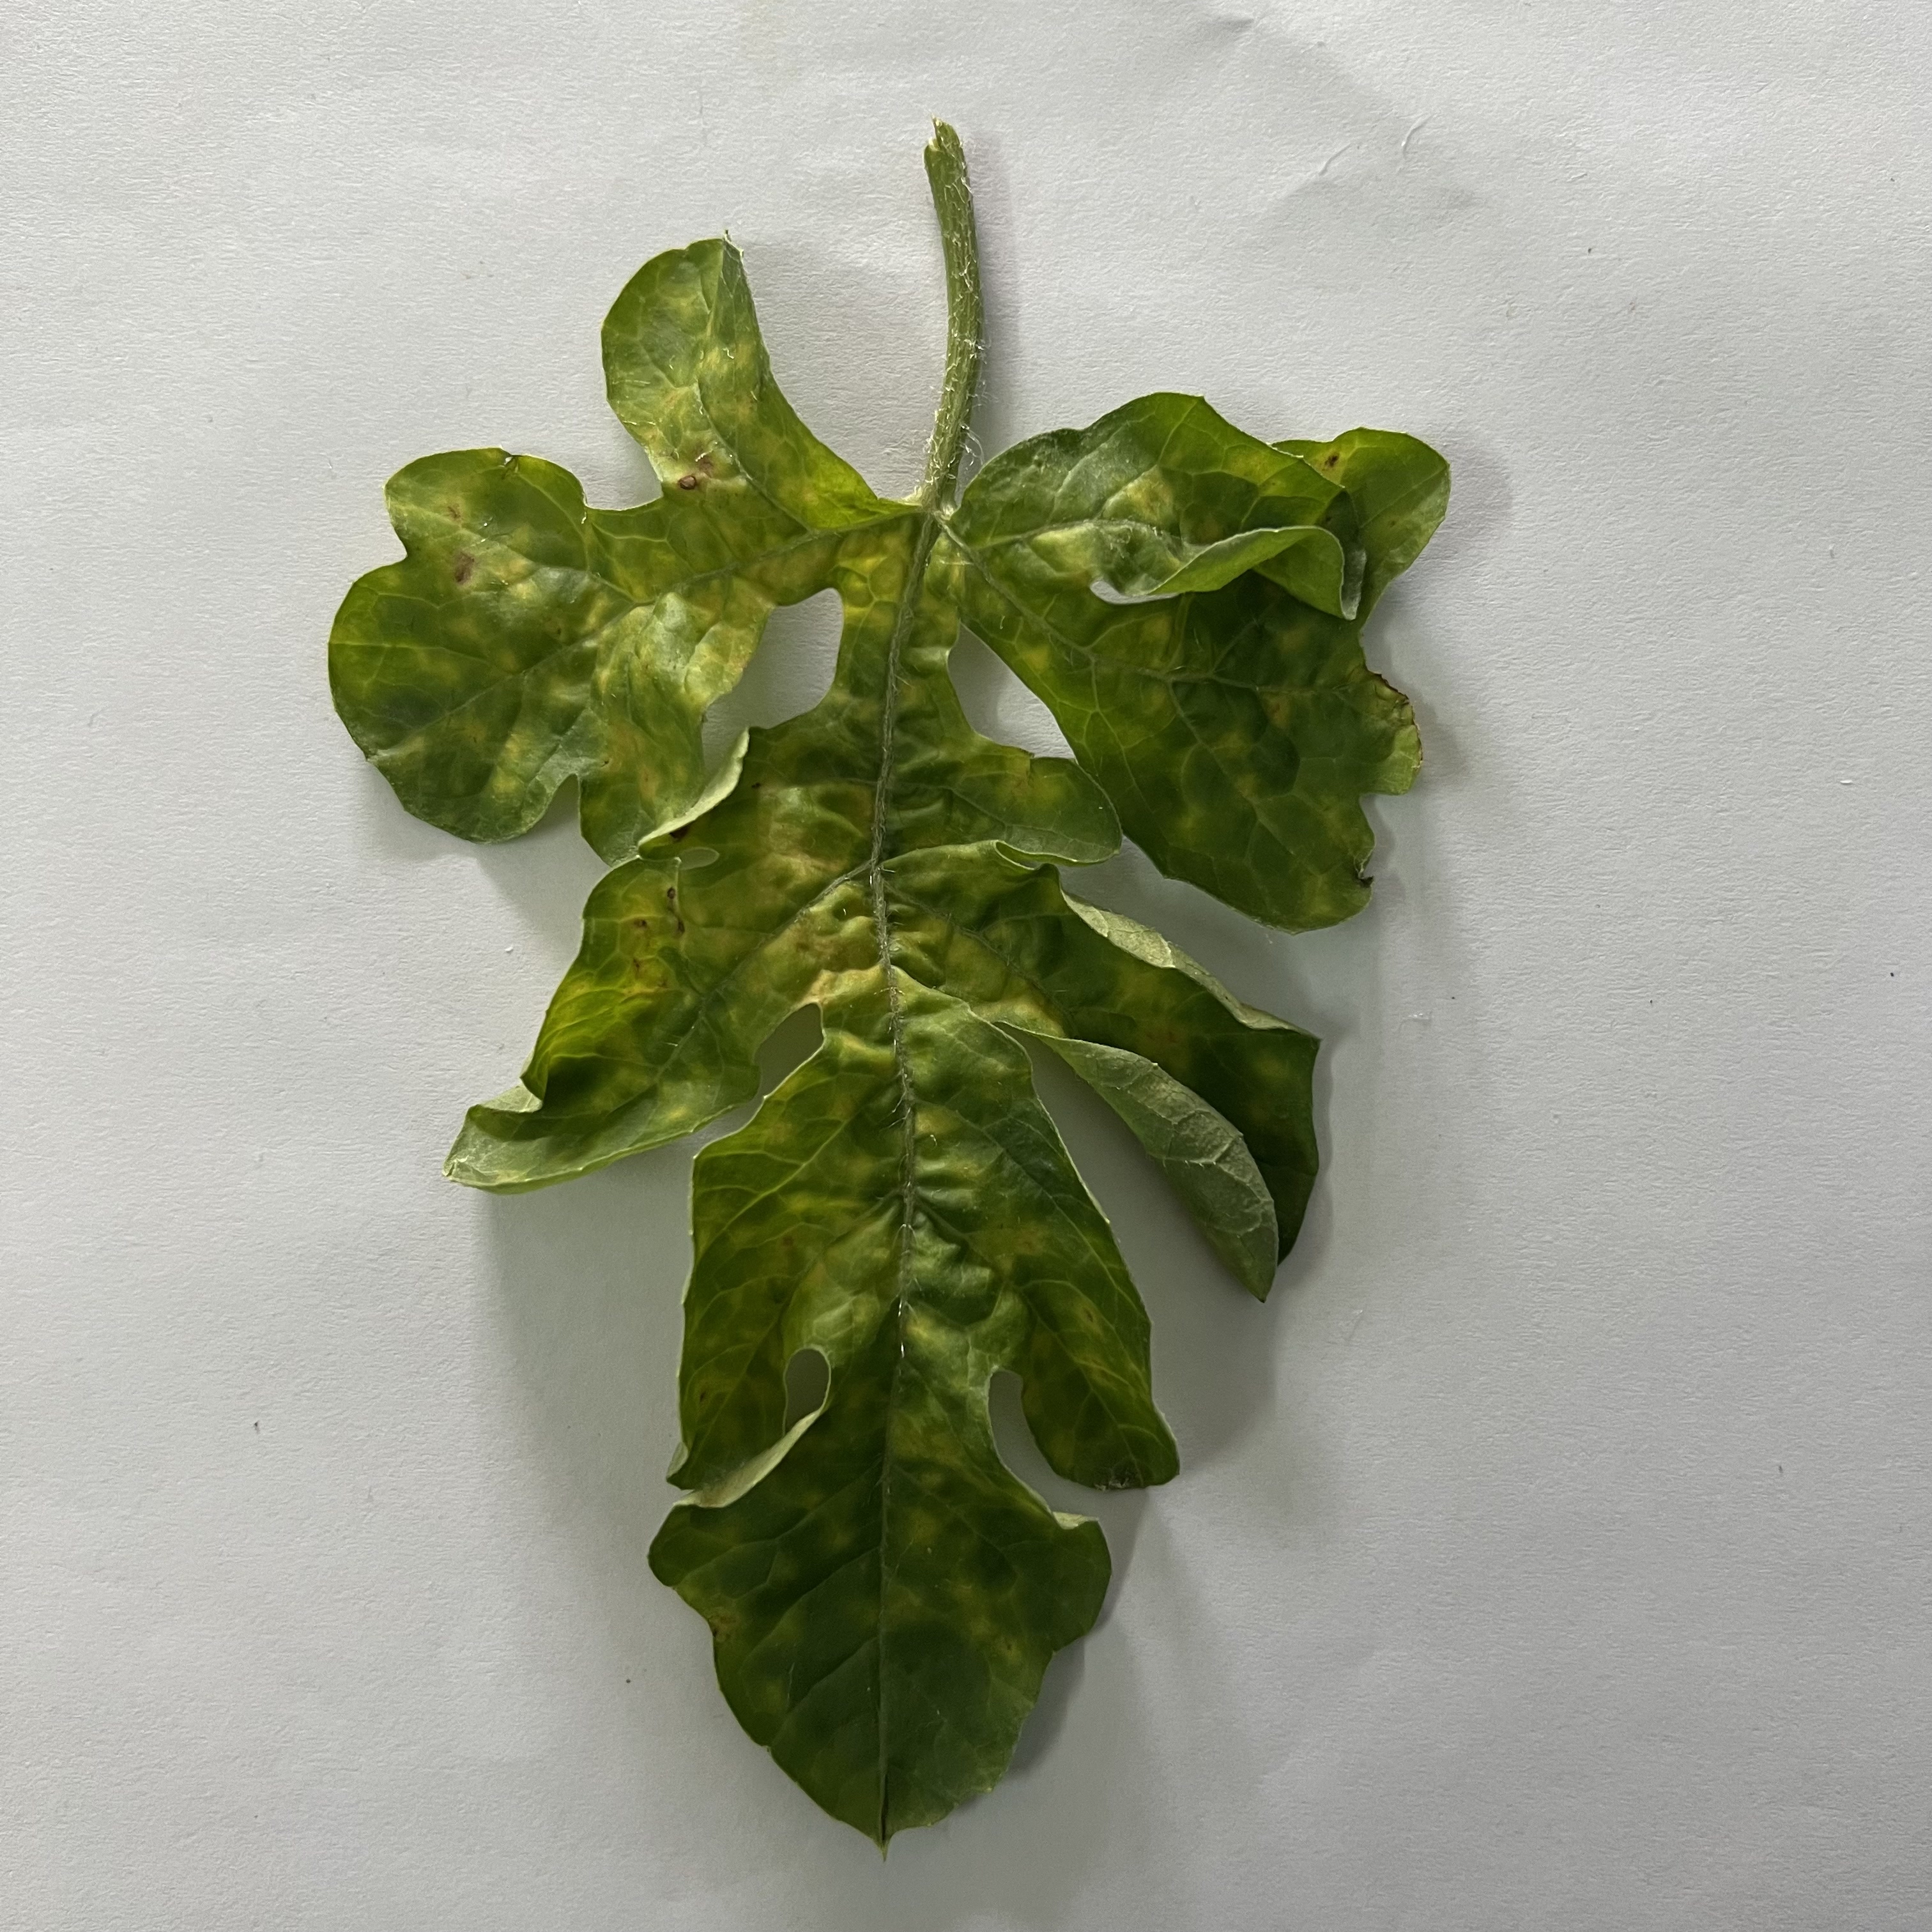
Label: Mosaic_Virus